2018 Women's Hockey Champions Trophy

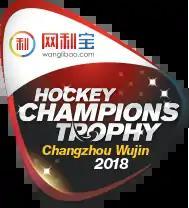

The 2018 Women's Hockey Champions Trophy was the 23rd and last edition of the Hockey Champions Trophy for women. It was held between 17 and 25 November 2018 in Changzhou, China.